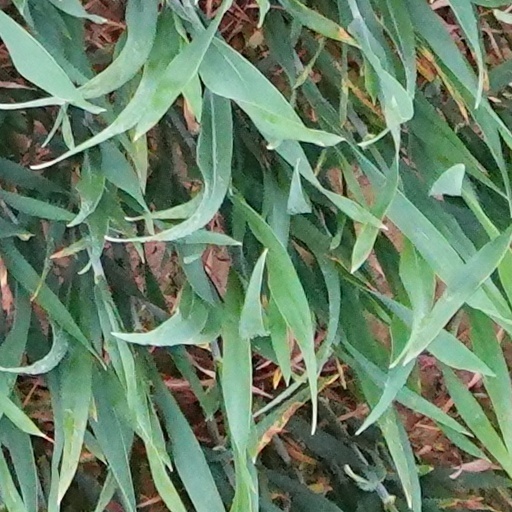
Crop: wheat